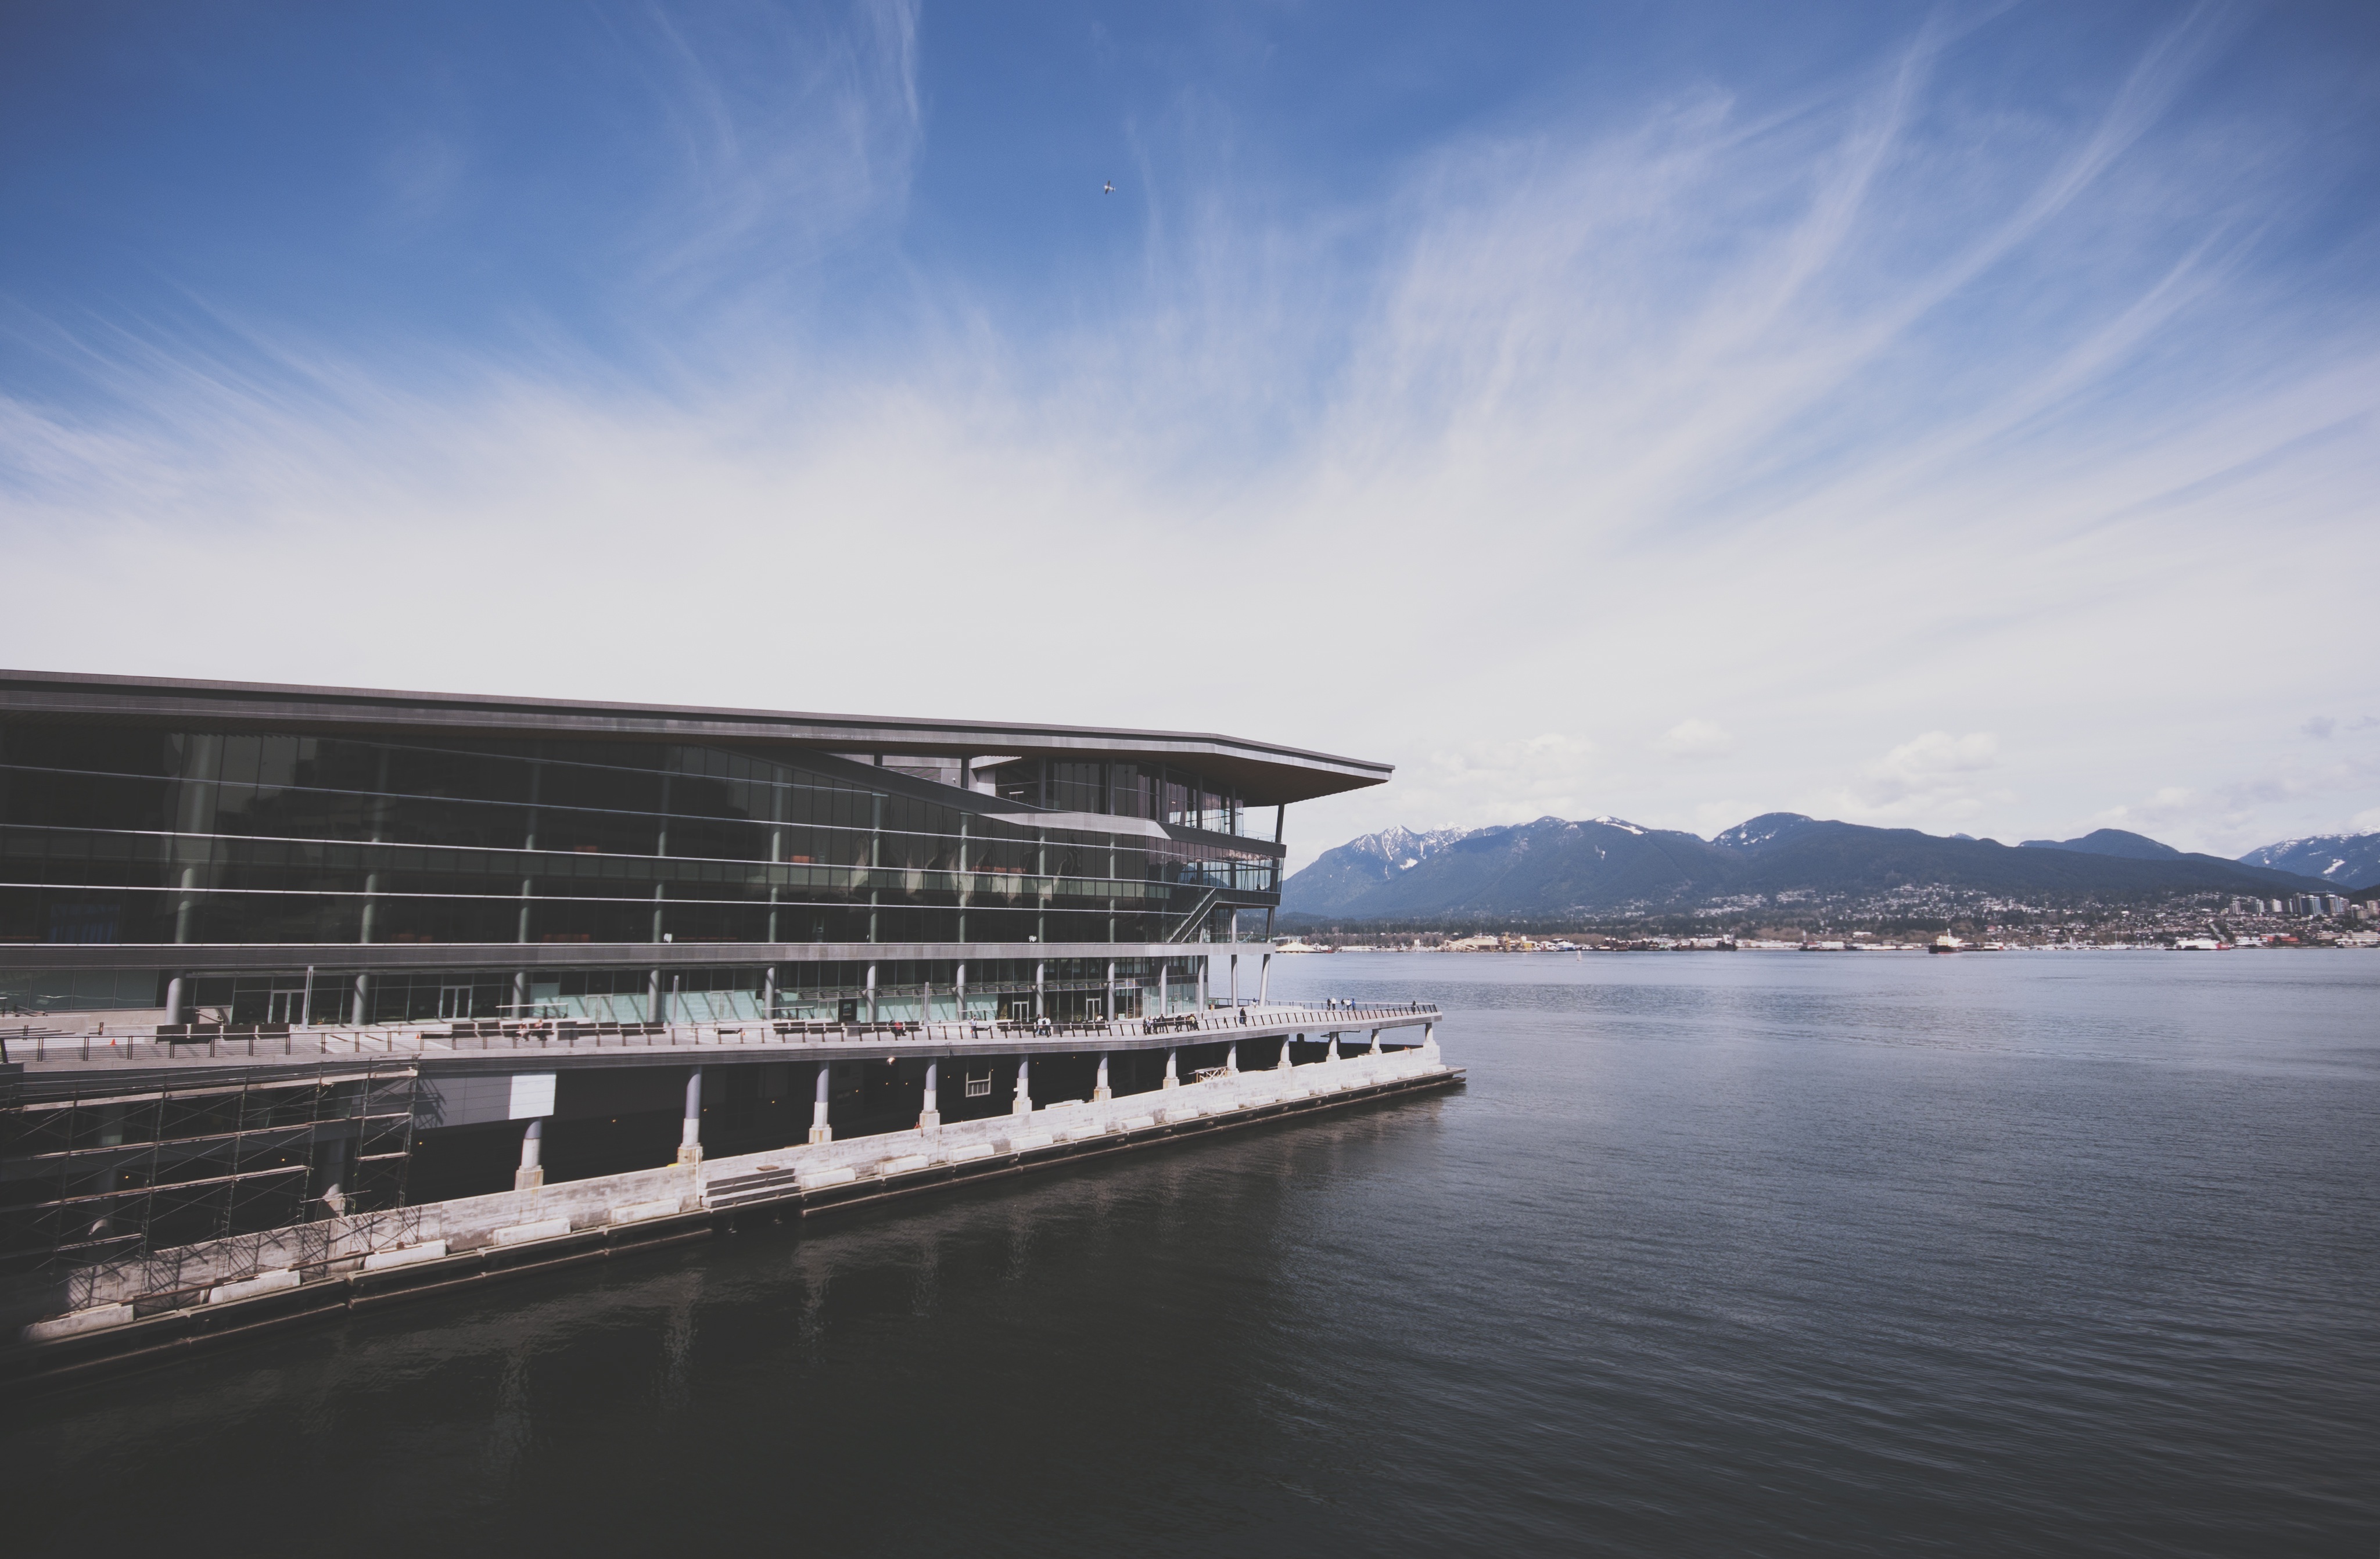
landscape, sea, water, outdoor, ocean, horizon, dock, boat, wave, lake, river, ship, reflection, vehicle, stadium, watercraft, cruise ship, passenger ship, mountains landscape, sport venue